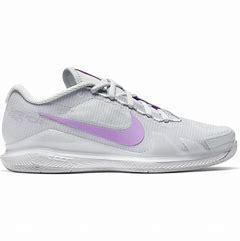
Brand: Nike
Model: Court Air Zoom Vapor Pro 2